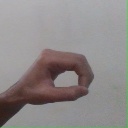
अक्षर: औ